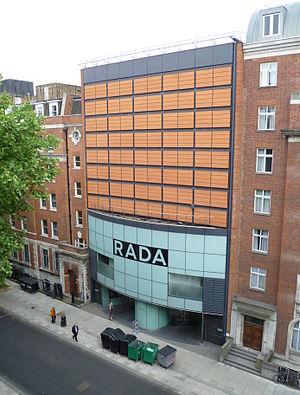
La Royal Academy of Dramatic Art est une école d'art dramatique britannique située à Londres. Fondée en 1904 par Herbert Beerbohm Tree, elle la plus ancienne et l'une des plus prestigieuses écoles de théâtre du Royaume-Uni.